Charles C. Noble

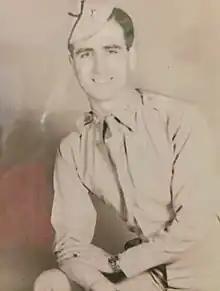
Charles C. Noble circa 1942

Shortly after graduation he went to Fort Belvoir, Virginia where he met Edith Margaret Lane and after a whirlwind romance married her just prior to World War II. When America entered World War II, Noble was secretly sent to Oak Ridge, Tennessee to work on plutonium production for the atomic bomb. Noble was appointed executive officer of the Manhattan District and executive secretary to the Military Liaison Committee of the United States Atomic Energy Commission. As the plutonium production went online Noble desired to move up in rank and requested to join combat duty before the war ended. Noble joined George Patton's Third Army commanding the 1271st Engineering Battalion in Ardennes-Alscace, Rhineland, and Centra1 Europe campaign. He also participated in the liberation of a concentration camp. As an engineer, Noble commanded the 288th Engineer Battalion and during post-hostilities occupation was assigned to the reconstruction of the Nuremberg trial facilities and building apartments for Jewish refugees.